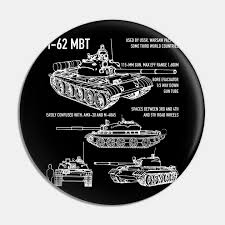
Label: Tank